Wong Keen

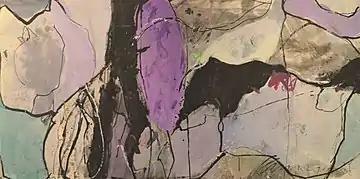

Wong's interest in the genre of landscape painting was reignited by his return to Asia, taking references from the Chinese landscape tradition as well as classical and contemporary Asian environments. There is no widely accepted name for this series, and it has been termed variously as the "composition series" or "lotuscapes". These landscapes were a syncretic expression of Wong's practice thus far, incorporating within a single image the subject matter of landscapes, lotuses, and female forms (nudes and clothed). Landscape contours itself were often depicted as inherent within the forms of lotuses and nudes. The use of the painted image as an assemblage of ideas was also important, as Goh Kay Kee described: "All that exists in the image are absorbed and transformed by lines and colour planes, which the artist called a method of 'composition'".